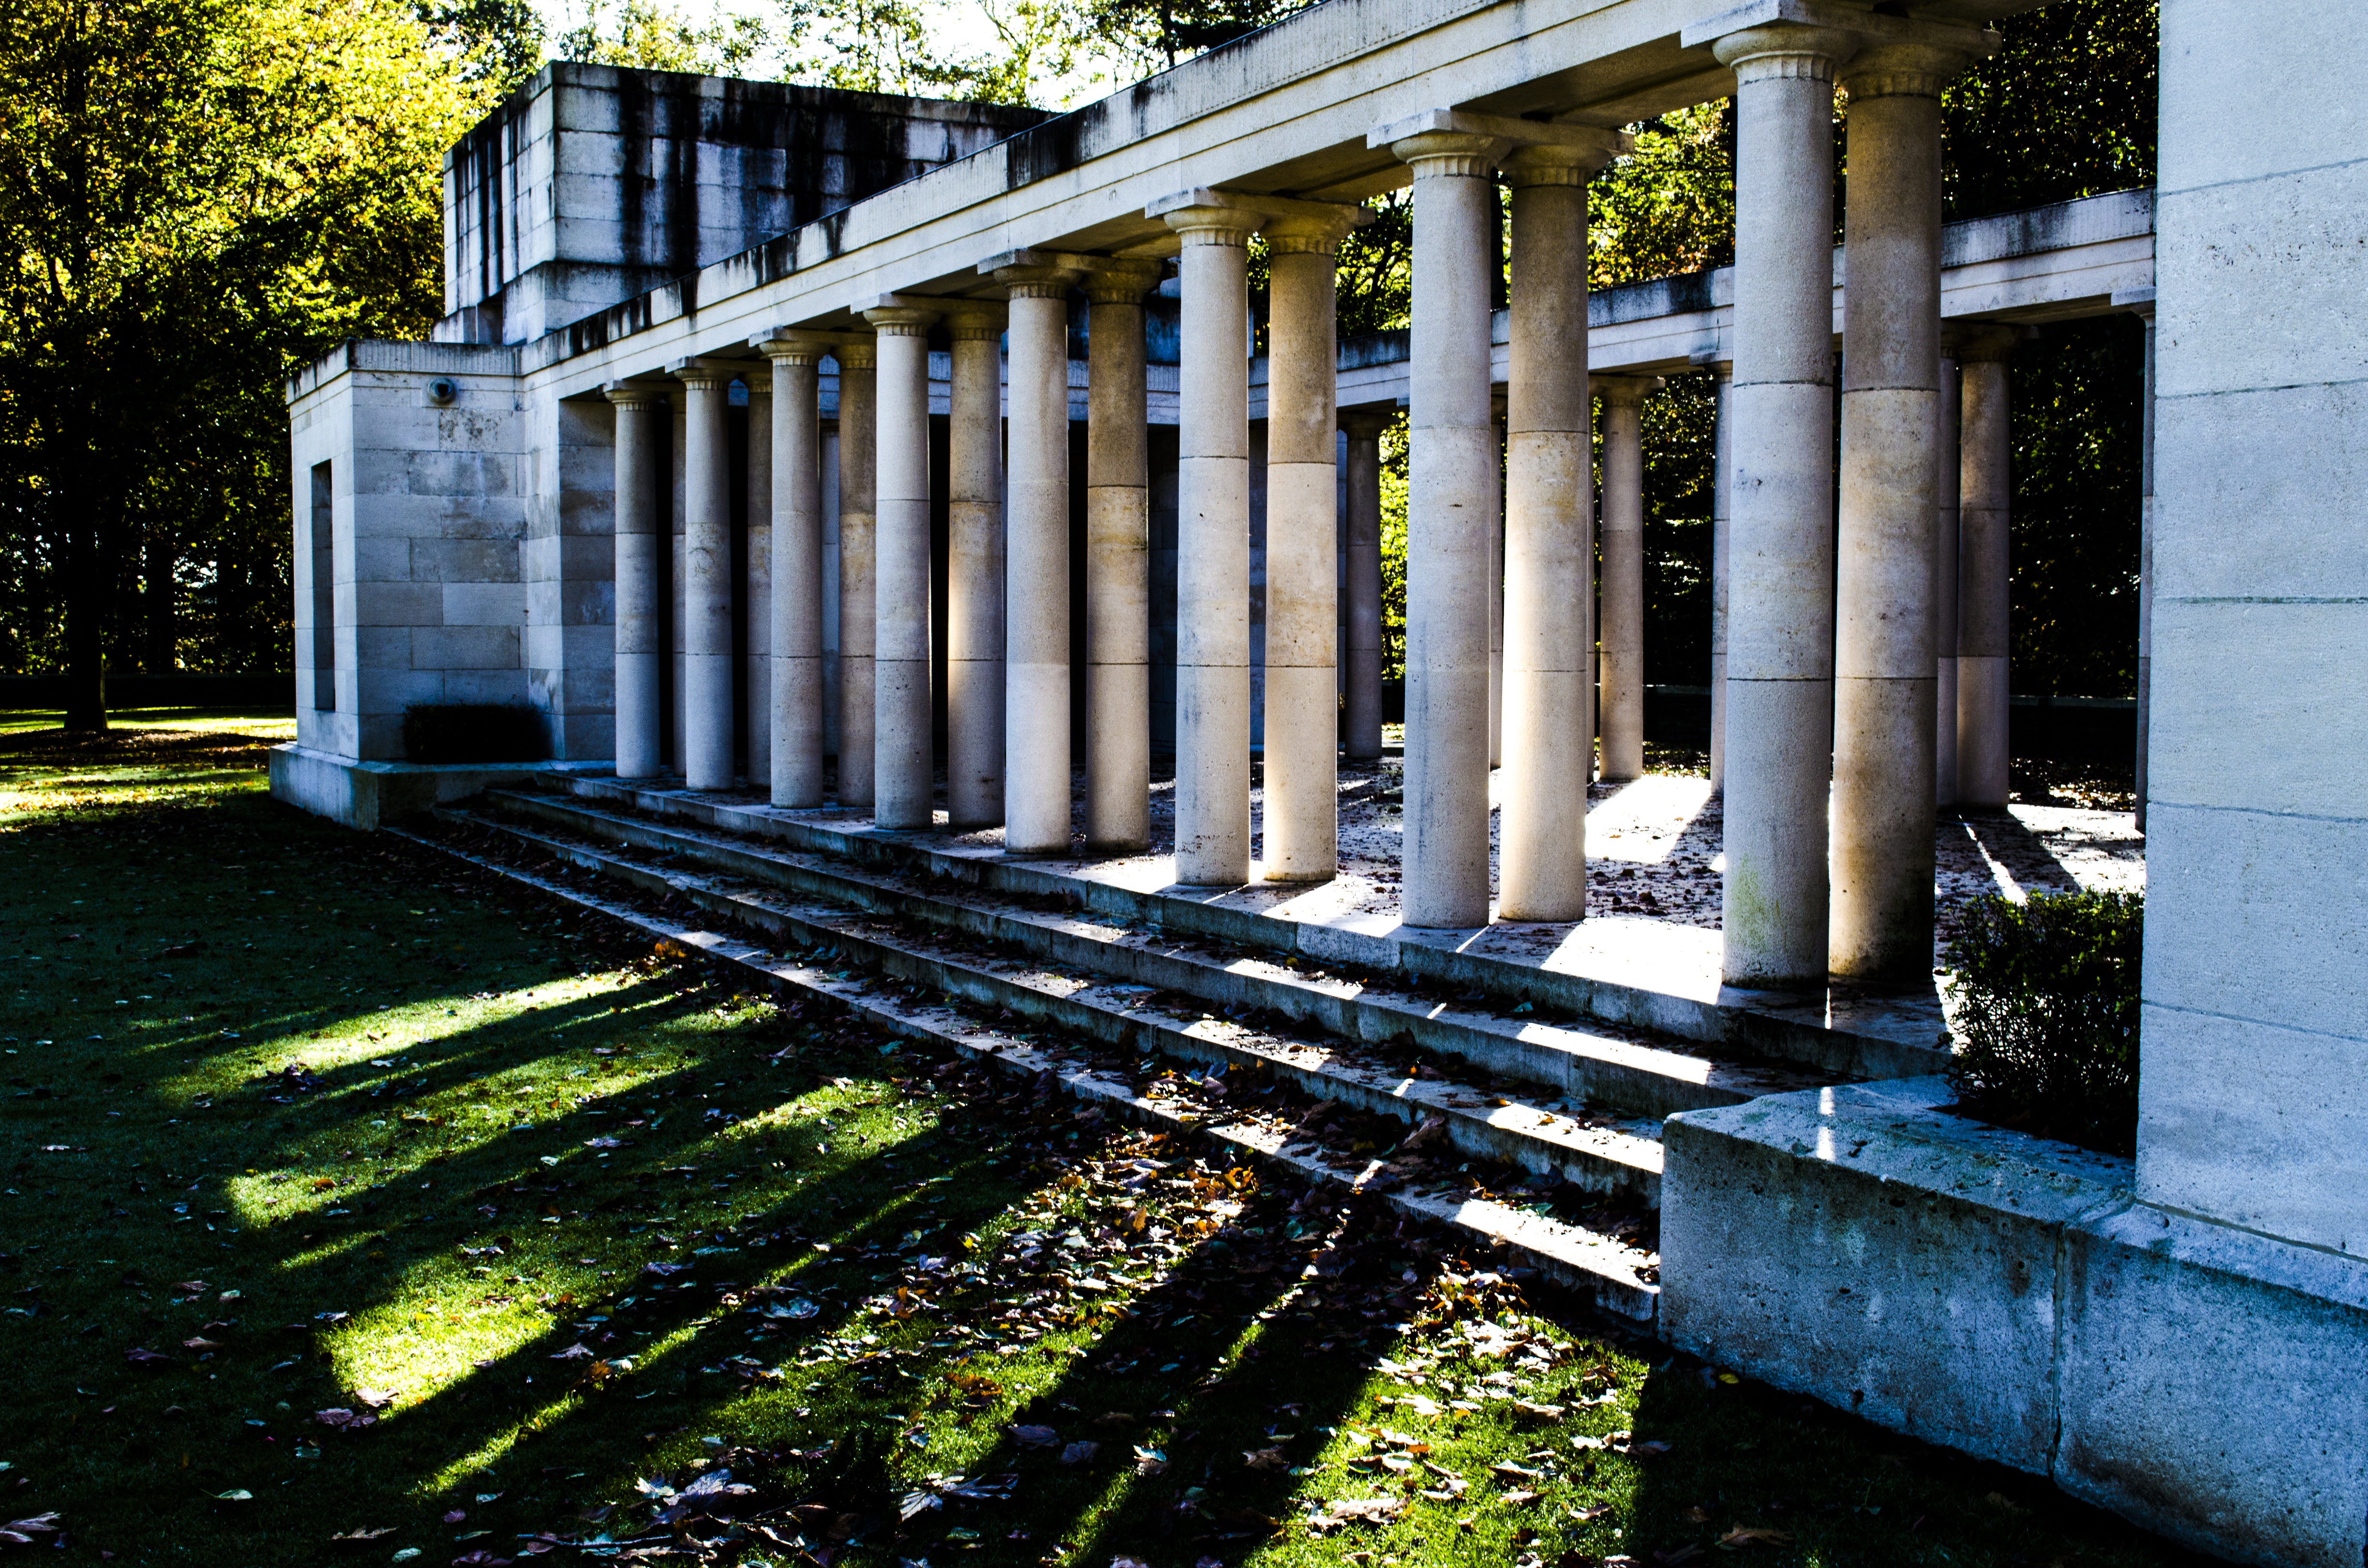
architecture, house, home, transport, facade, cemetery, belgium, courtyard, estate, flanders, urban area